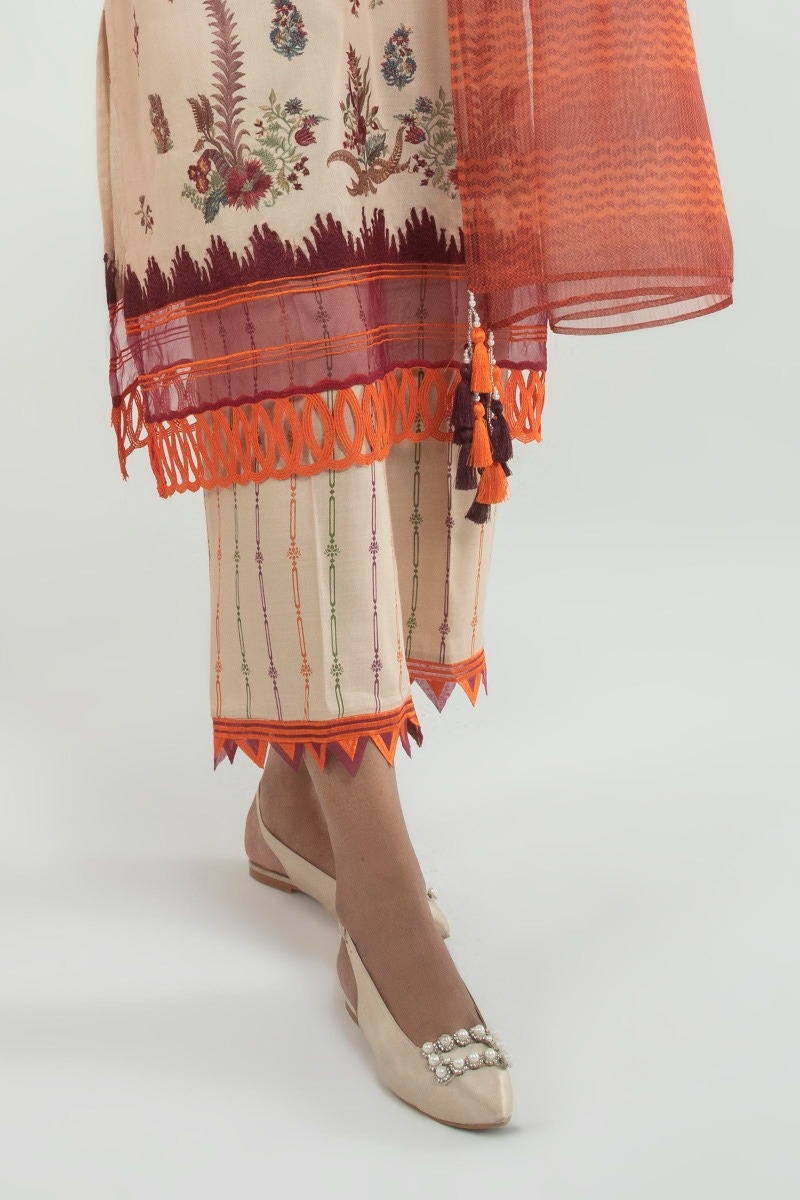
beige multi embroidered pants